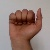
The image shows a hand gesture representing the letter 'A' in Indian Sign Language.